Khamenei family

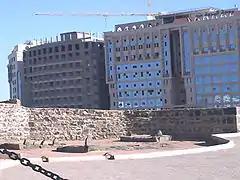
Imam Sajjad's grave at Al-Baqi' in Medina. Ali Khamenei's family tree is claimed to have descended from him

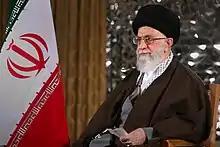
Ali Khamenei, the Supreme Leader of Iran, is the most powerful member of the Khamenei family

The Khamenei family (Persian: خاندان خامنه‌ای) or Khamenei dynasty is among the Iranian Azeri Sayyid families who claim to be descendants of the fourth Imam of Islam, Ali ibn Husayn Zayn al-Abidin (Persian/Arabic: علی بن حسین، زین العابدین) (known as Imam Sajjad) — according to the "Khamenei family tree". Their dwelling place(s) were/are in Azerbaijan (Iran), Najaf, Tafresh, etc.